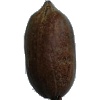
Label: nut_pecan